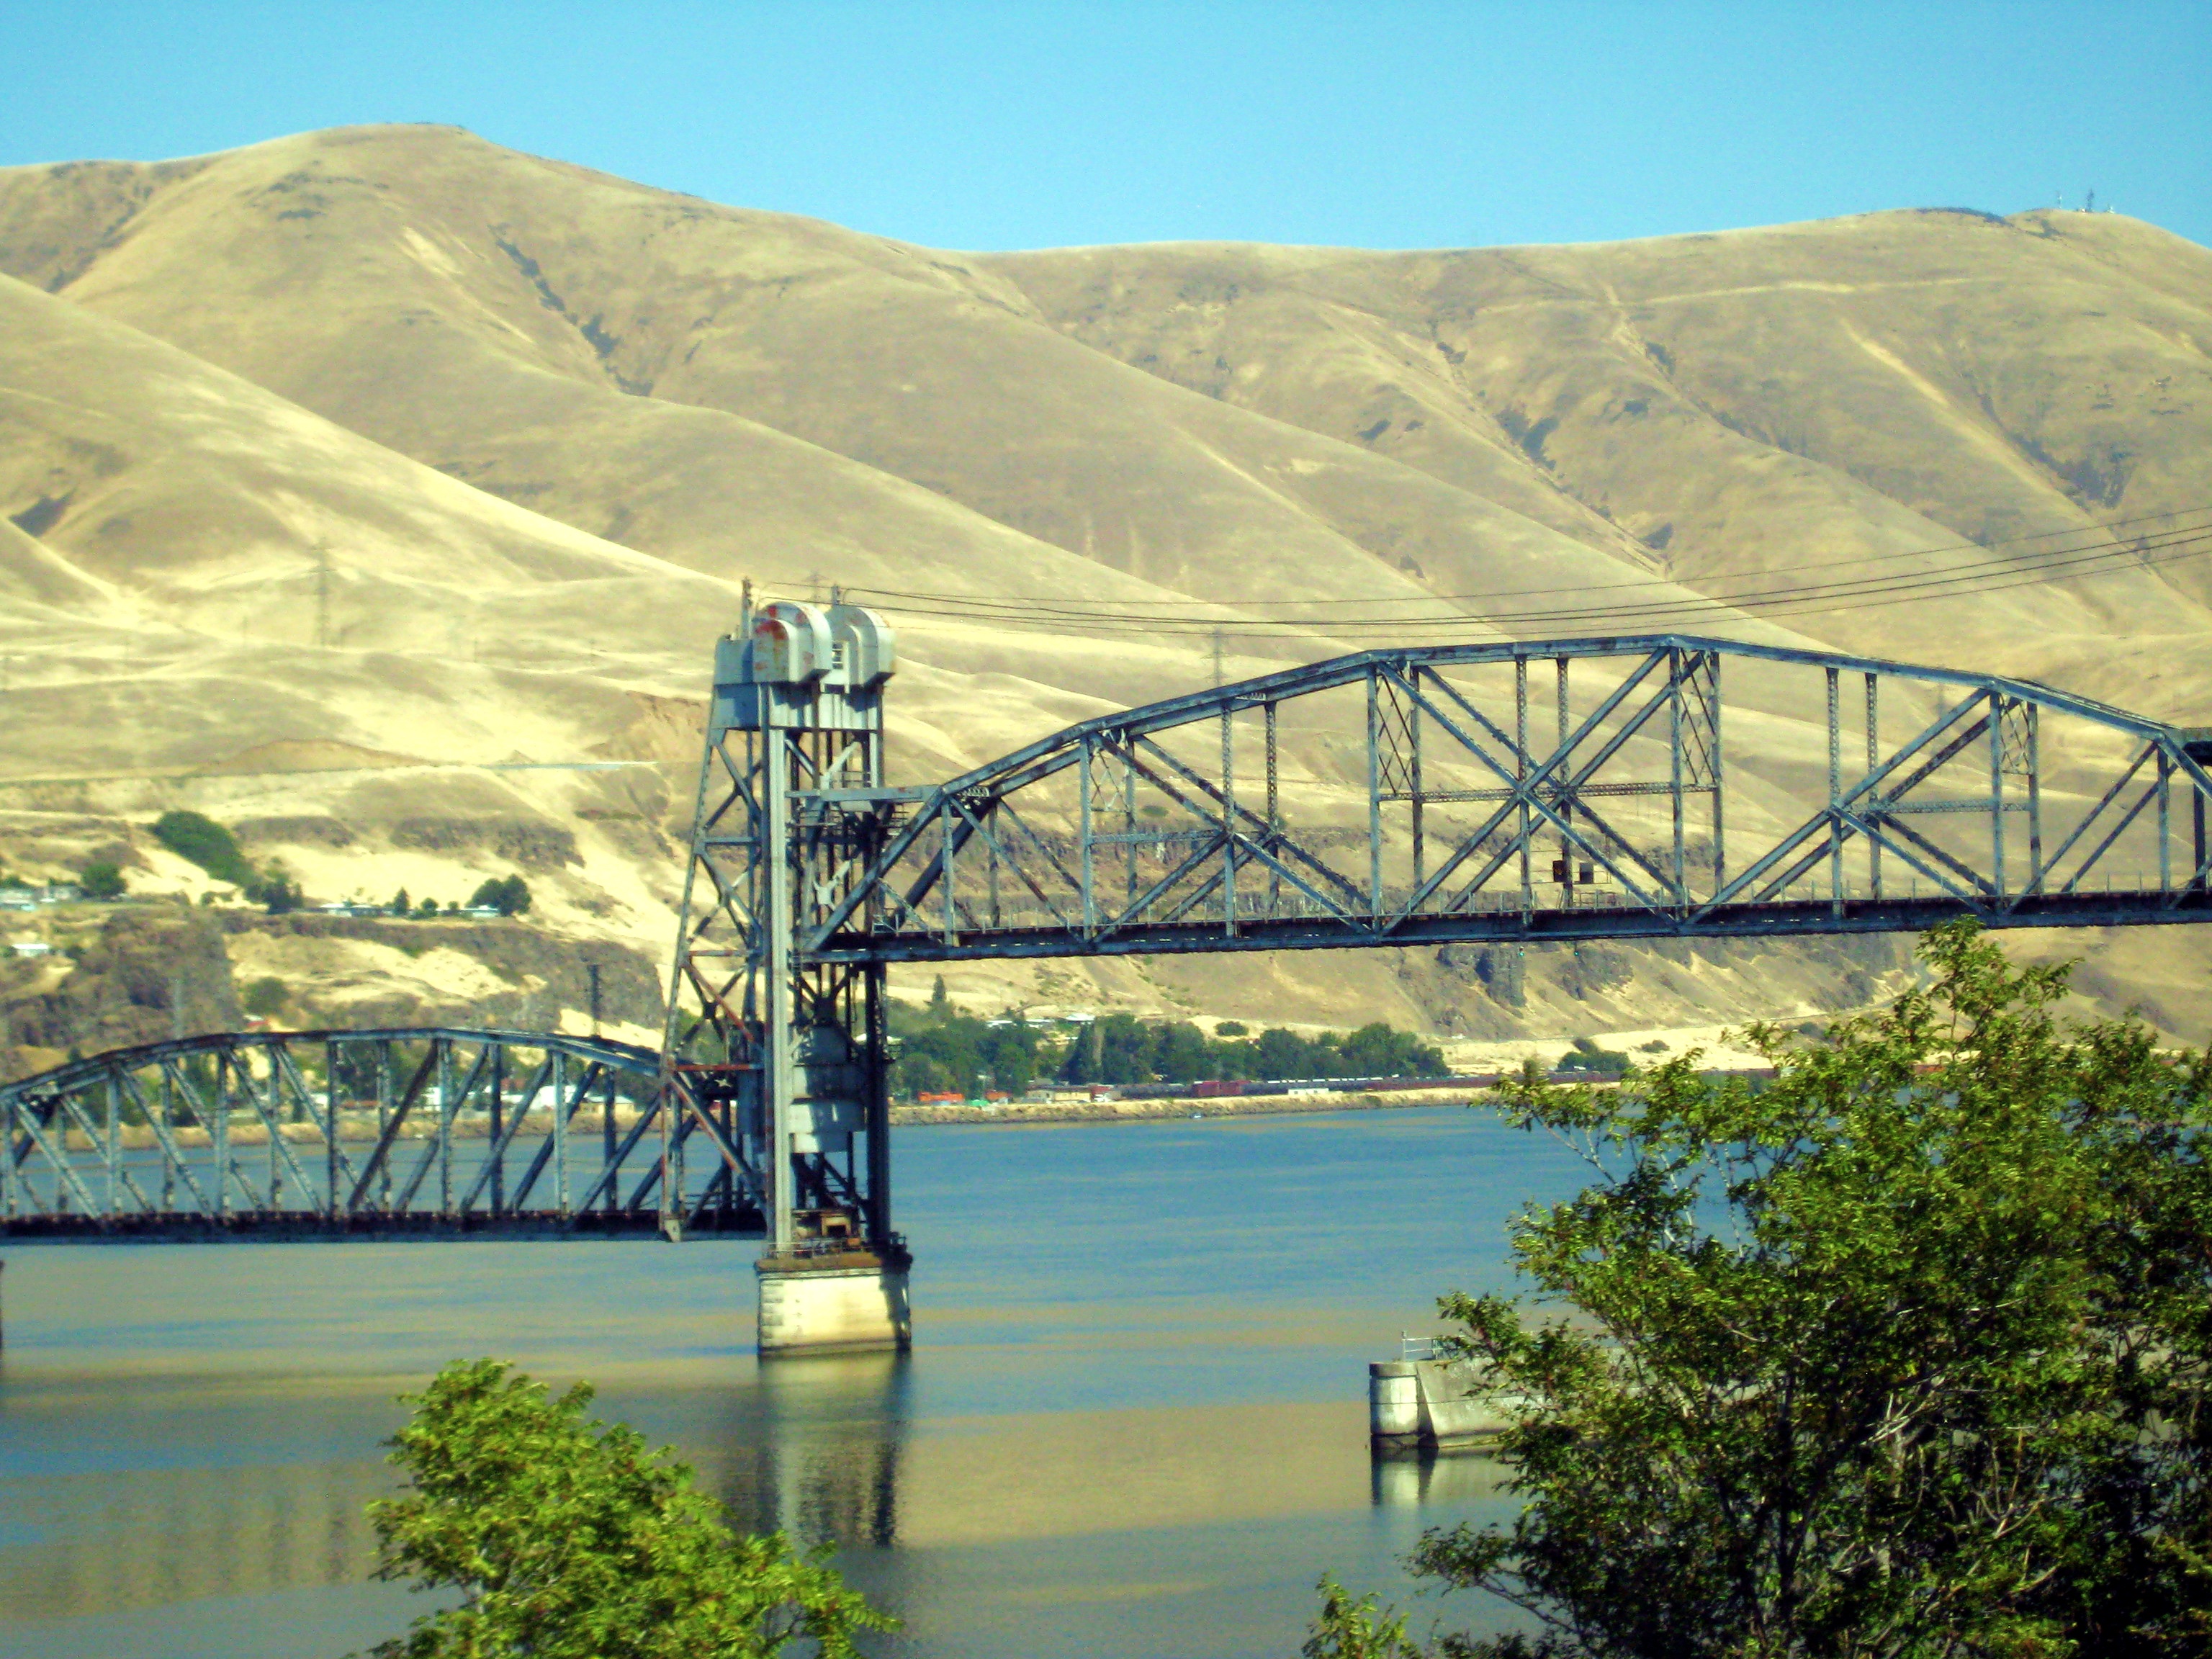
sea, coast, bridge, river, walkway, vacation, bay, landmark, reservoir, waterway, arch bridge, nonbuilding structure